HMS Actaeon (1831)

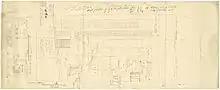
Stowage plan on board the "Actaeon" in 1845

"Actaeon" returned to Plymouth in 1844, before departing under Captain George Mansel in December 1844 to join the West Africa Squadron. Whilst serving on this post, she captured the slavers "Gago" (19 December 1845), "Esparanca" (26 December 1845), unknown vessel (3 April 1846), "Olivia" (23 May 1846) and "Astrea" and "Maria" "Theresa" (9 September 1847).